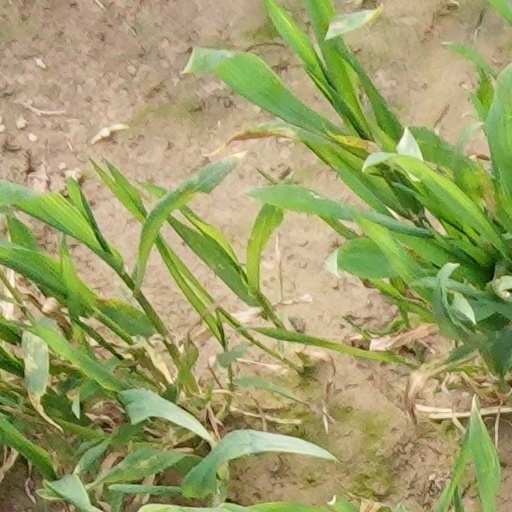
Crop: wheat